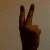
The image shows a hand gesture representing the number 2 in Indian Sign Language.